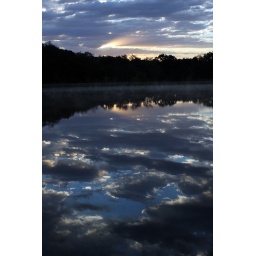
The lake setting at the house we were staying at near Union, MO really offered some stunning sunrises.